George D. Schwab

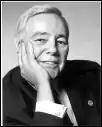
George D. Schwab (photo by Sheila Robbins for NCAFP)

George D. Schwab (born November 25, 1931) is an American political scientist, editor, Holocaust survivor, and academic. He was the president of the National Committee on American Foreign Policy, an American non-partisan foreign policy think tank. He co-founded the organization in 1974 and served as its president from 1993 to 2015, and was the editor of its bimonthly journal, "American Foreign Policy Interests".